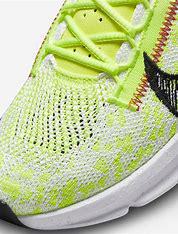
Brand: Nike
Model: Superrep Go 3 Flyknit Next Nature